Robert Gray (sea captain)

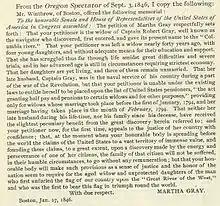
Martha Gray's petition to Congress

Gray did not publish his geographic discoveries on the Columbia River, nor those elsewhere along the Pacific coast. Captain Vancouver did publish Gray's discoveries in England, along with his own explorations, and gave Gray credit. At the time, these discoveries by Gray did not gain him any renown nor were thought important. However, the trading opportunities Gray pioneered (in regard to Americans) were soon followed up by other New England merchants, with the result that the Indians of the Northwest Coast came to call Americans "Boston men". Moreover, Gray's priority in entering of the Columbia was later used by the United States in support of its territorial claims to what Americans called the Oregon Country. The rival British claimants called the more southerly portion of this disputed area the Columbia District, which they derived from the river-name chosen by Gray. Columbia District eventually lent itself to the name of the mid-19th-century colony of British Columbia. When that colony joined Canada in 1871, it became the existing province of British Columbia.